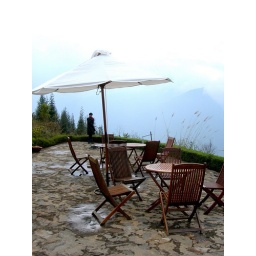
A table in the mountains